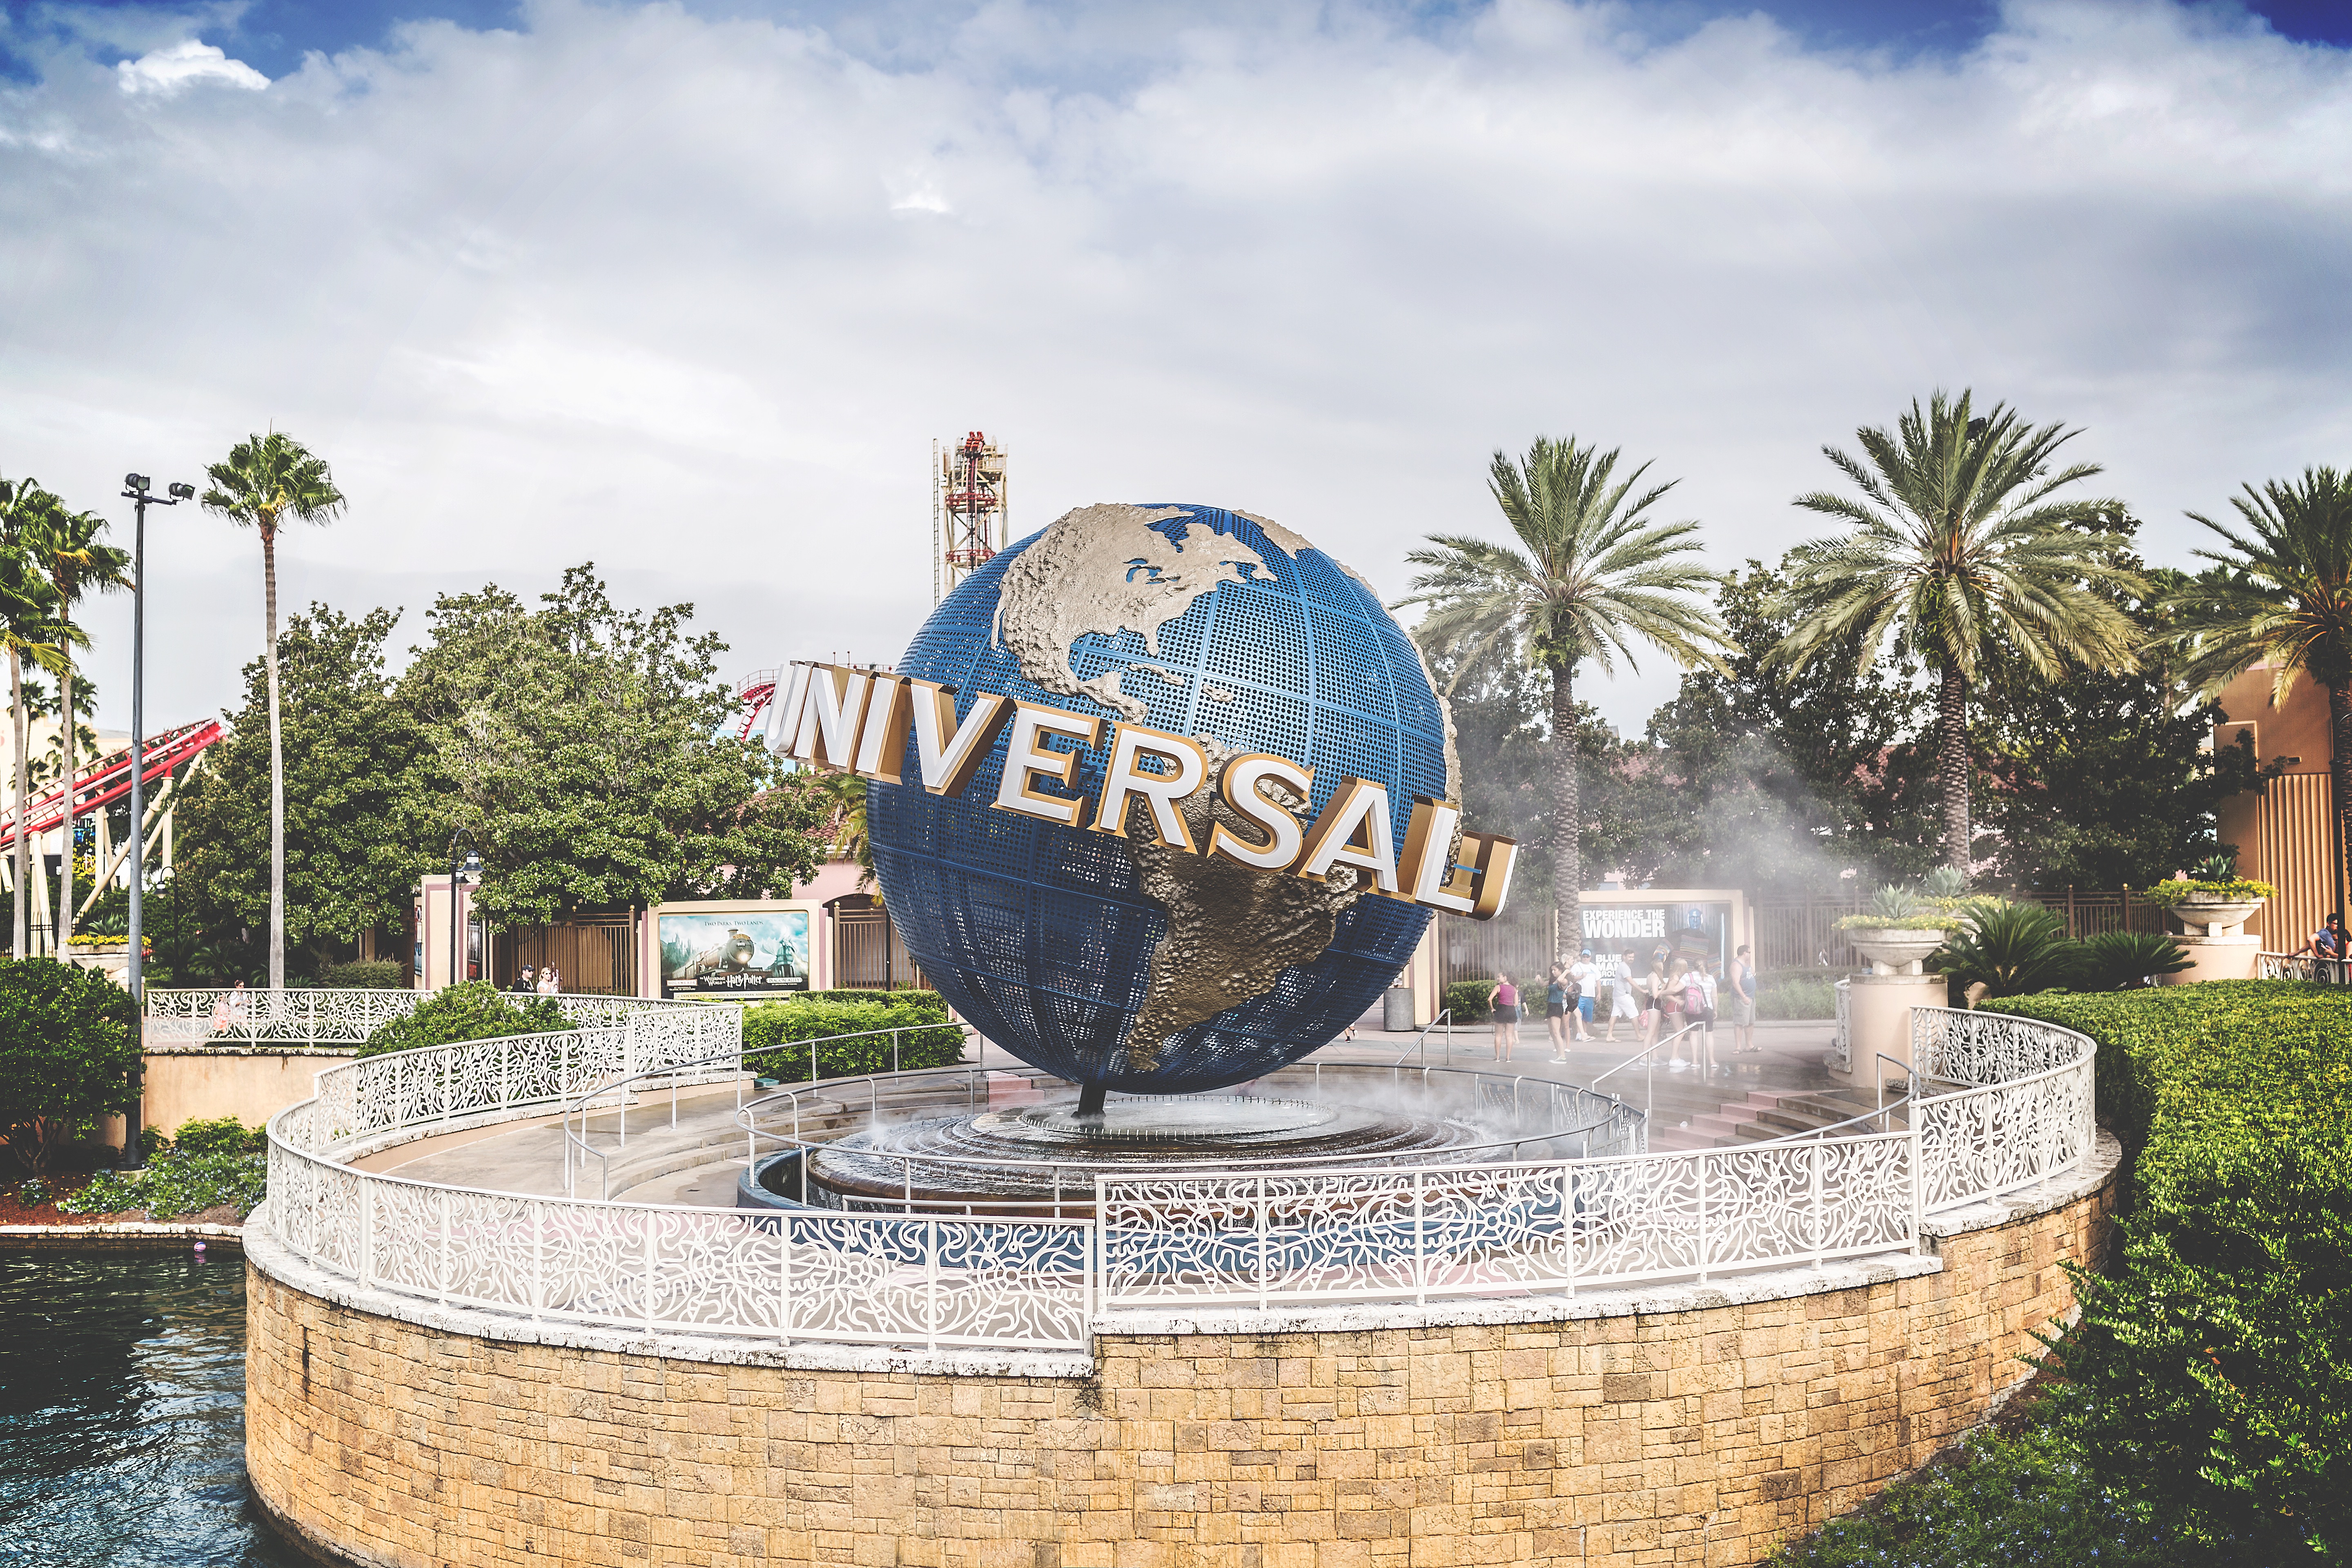
vacation, travel, amusement park, swimming pool, park, world, resort, fountain, water feature